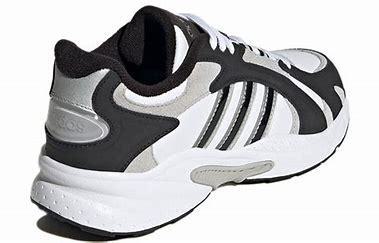
Brand: adidas
Model: neo Adidas NEO Crazychaos Shadow